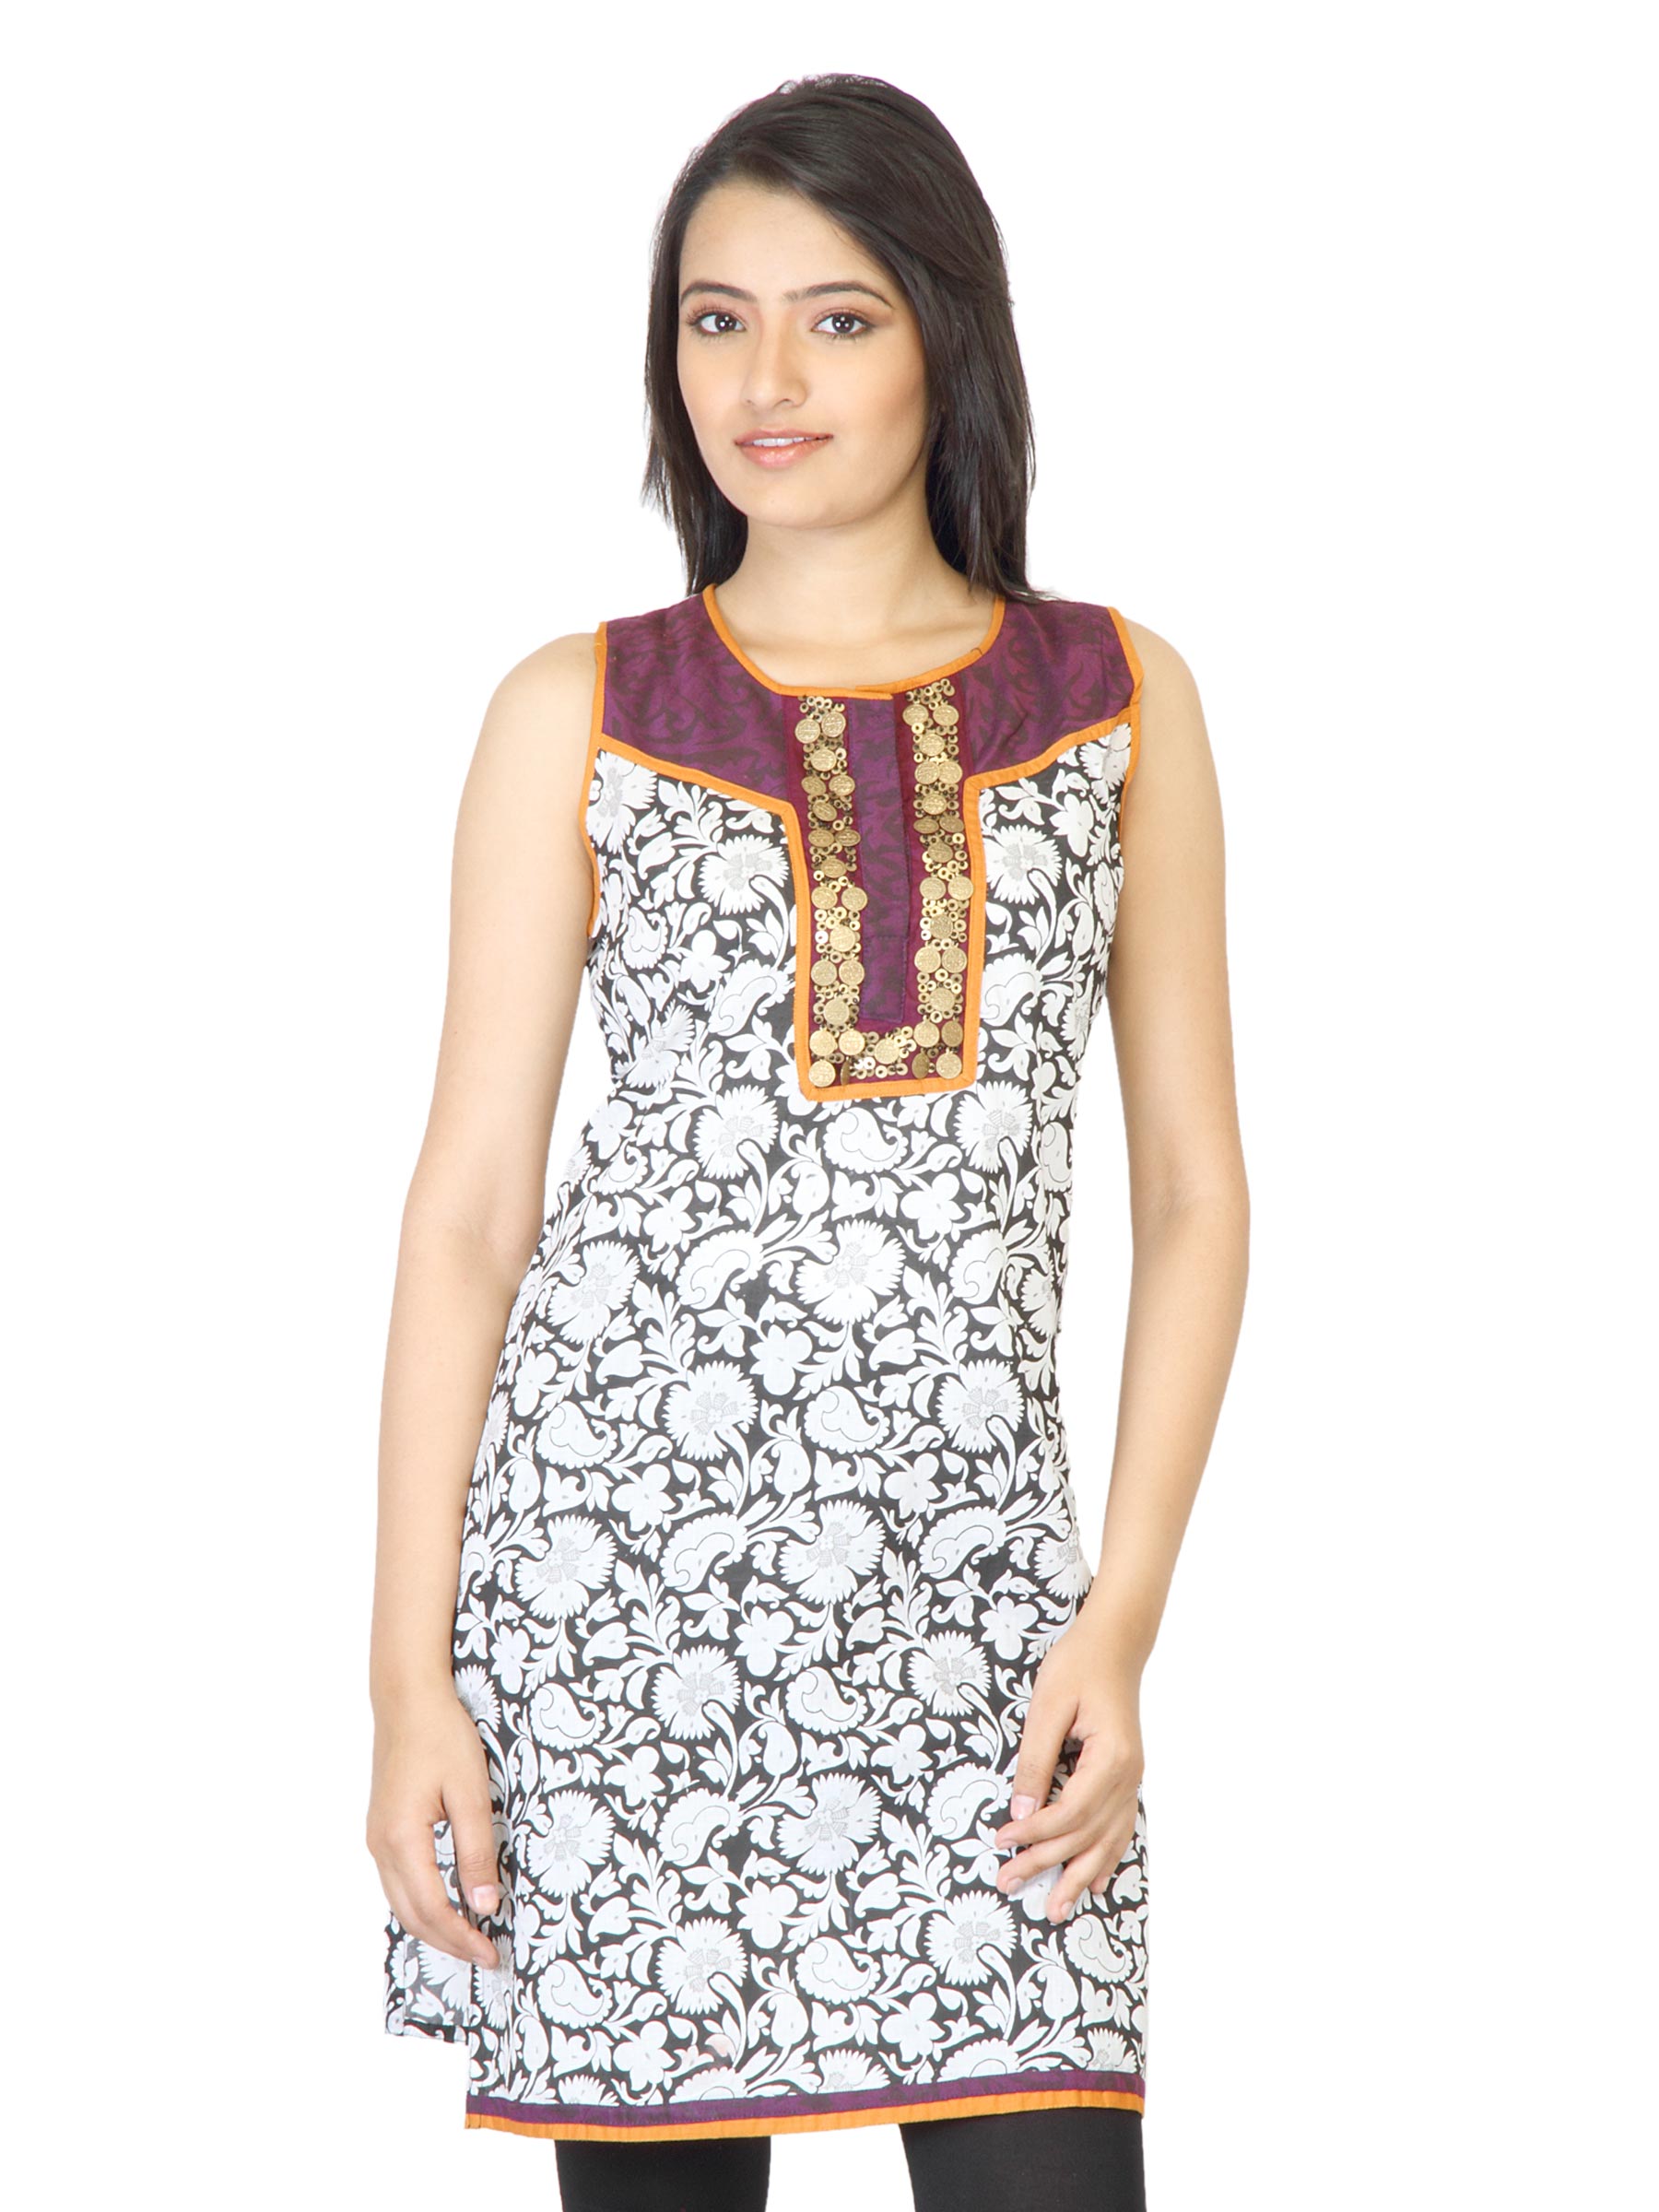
Aneri Women Geet White and Black Kurta
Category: Apparel / Topwear / Kurtas
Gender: Women
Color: Black
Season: Fall 2011
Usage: Ethnic